List of NBA career blocks leaders

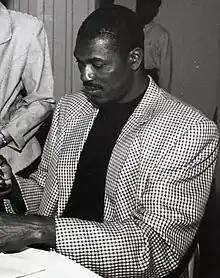
Hakeem Olajuwon has the most blocks in NBA history.

This is a progressive list of blocked shot leaders showing how the record has increased through the years.